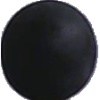
Label: blue_grape